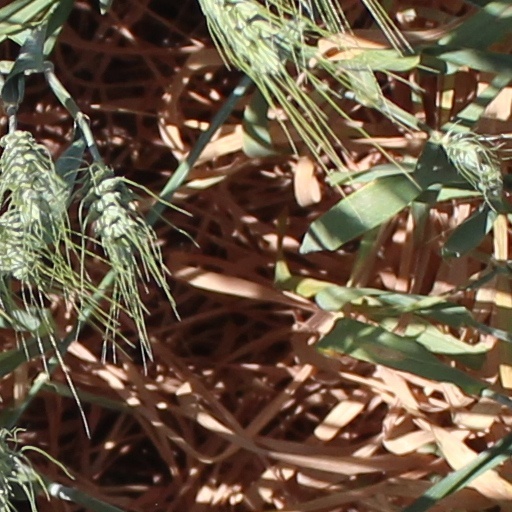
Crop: wheat